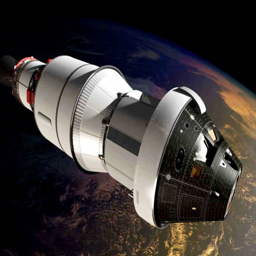
this is a photograph of person , the spacecraft .